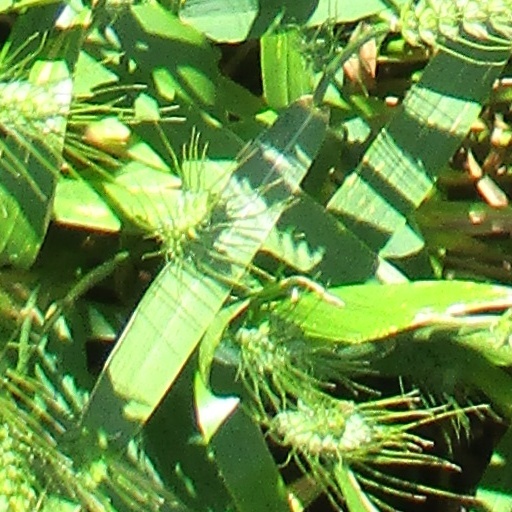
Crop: wheat